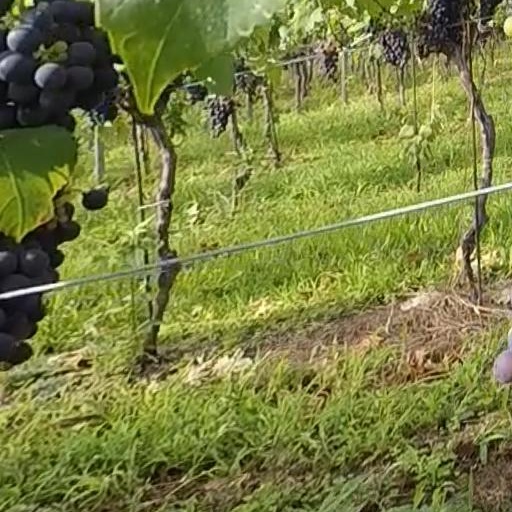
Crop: grape